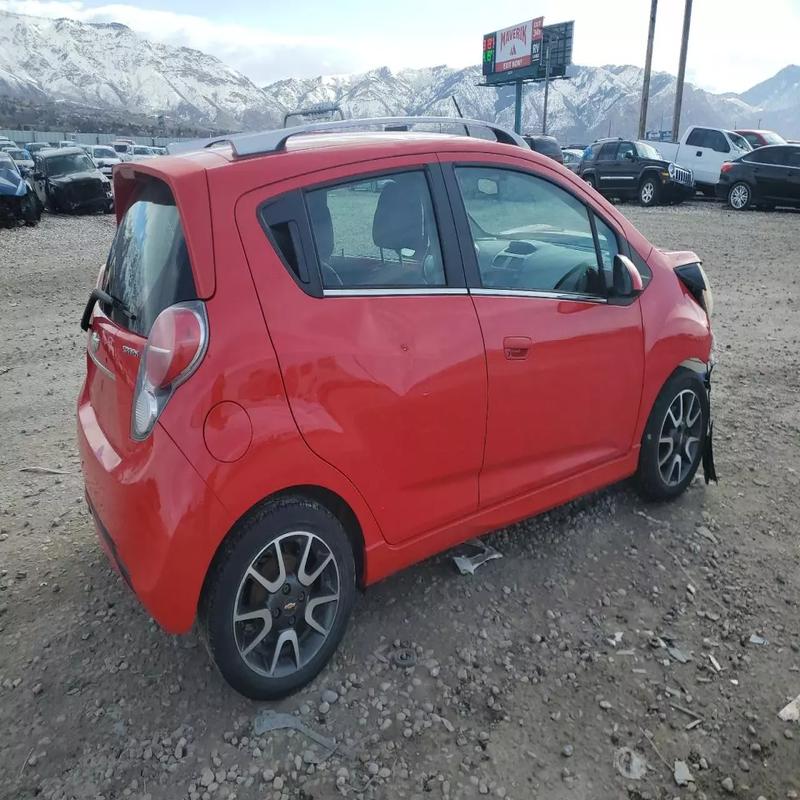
Aucun dommage détecté.
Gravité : aucun